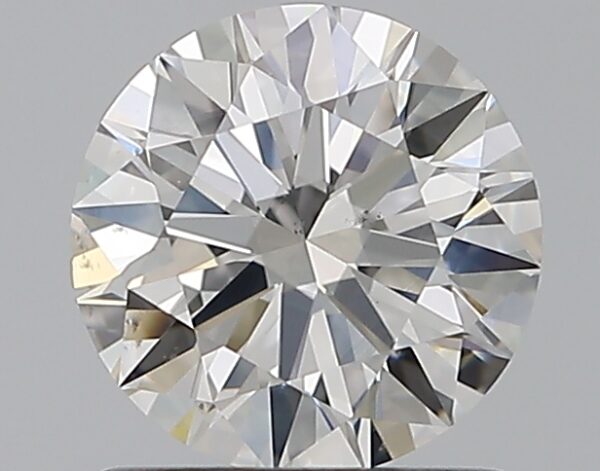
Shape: round
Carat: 1.01
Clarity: VS2
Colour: G
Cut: EX
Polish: EX
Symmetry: EX
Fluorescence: N
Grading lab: GIA
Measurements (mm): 6.43 x 6.47 x 3.94